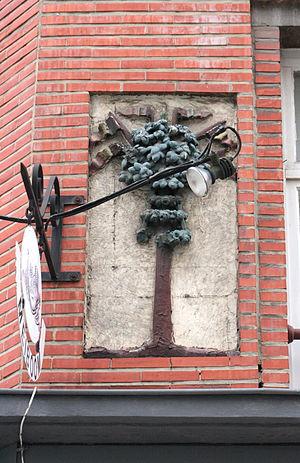
Rue des Sables 39, Bruxelles (Belgique), au coin de la rue Saint-Laurent. Café ""Le Meiboom"". Pierre de la façade qui rappelle la plantation annuelle du Meyboom"
La rue des Sables à Bruxelles va de la rue du Marais à la jonction de la rue Saint-Laurent et de la rue du Meyboom. Avant les travaux de la jonction Nord-Midi, elle allait jusqu'à la rue Montagne de Sion.